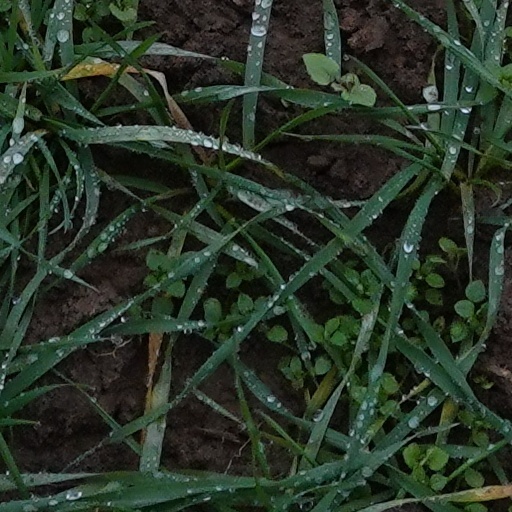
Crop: wheat